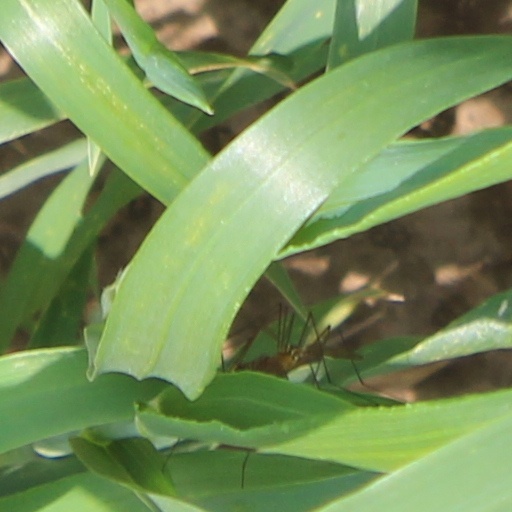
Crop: wheat